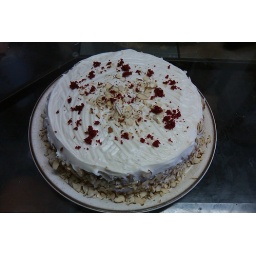
Southern sweet treat... red velvet cake filled and topped with cream.cheese icing and rolled in almonds